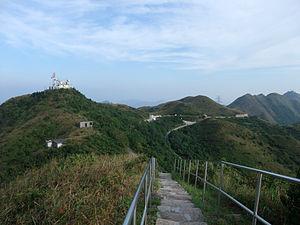
Tate's Cairn est un sommet de Hong Kong culminant à 583 mètres d'altitude. Faisant partie de la chaîne de collines du pic Kowloon, il est situé au sein du parc rural de Ma On Shan.